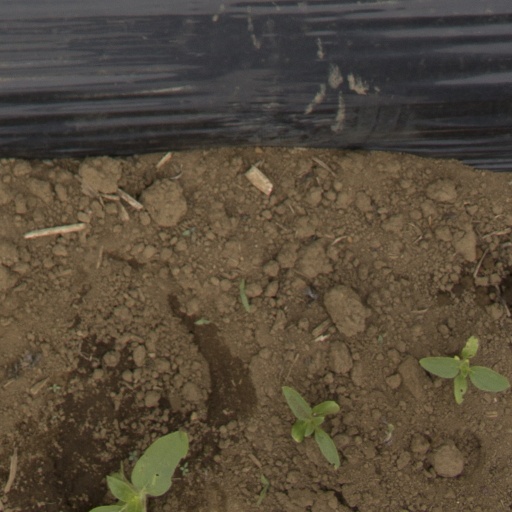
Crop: Jerusalem artichoke